Flesh and Blood (2017 film)

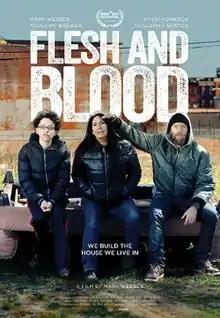

Flesh and Blood is a 2017 American drama film written by, directed by and starring Mark Webber. The film debuted at South by Southwest on March 11, 2017.